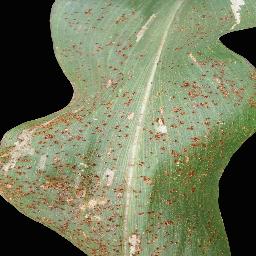
Label: Corn___Common_rust